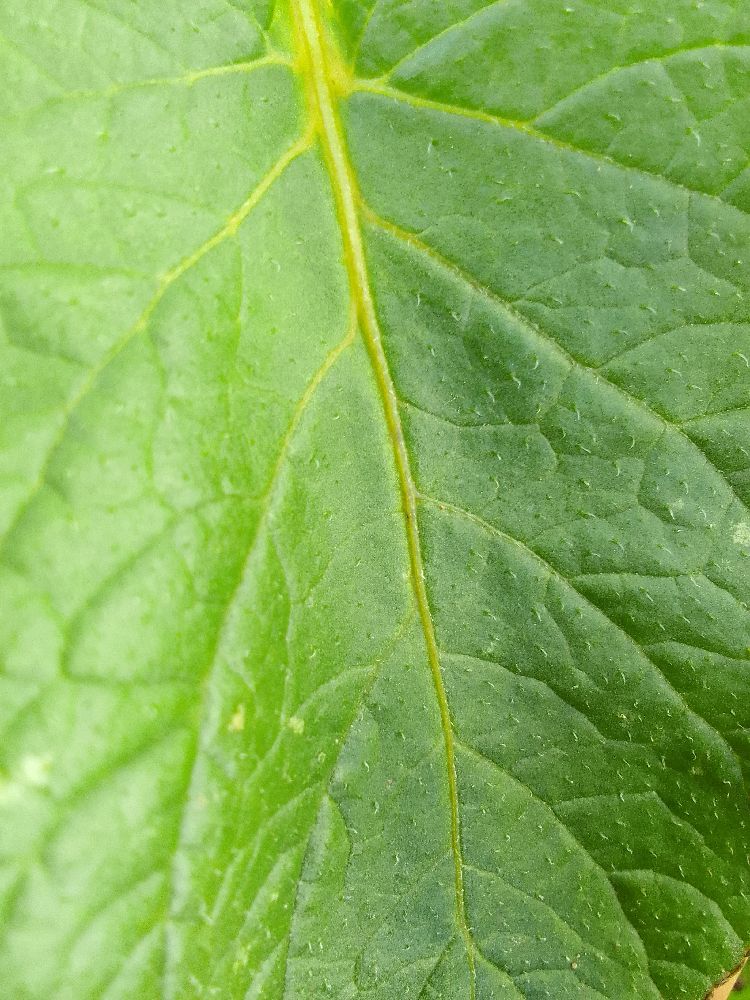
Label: Healthy